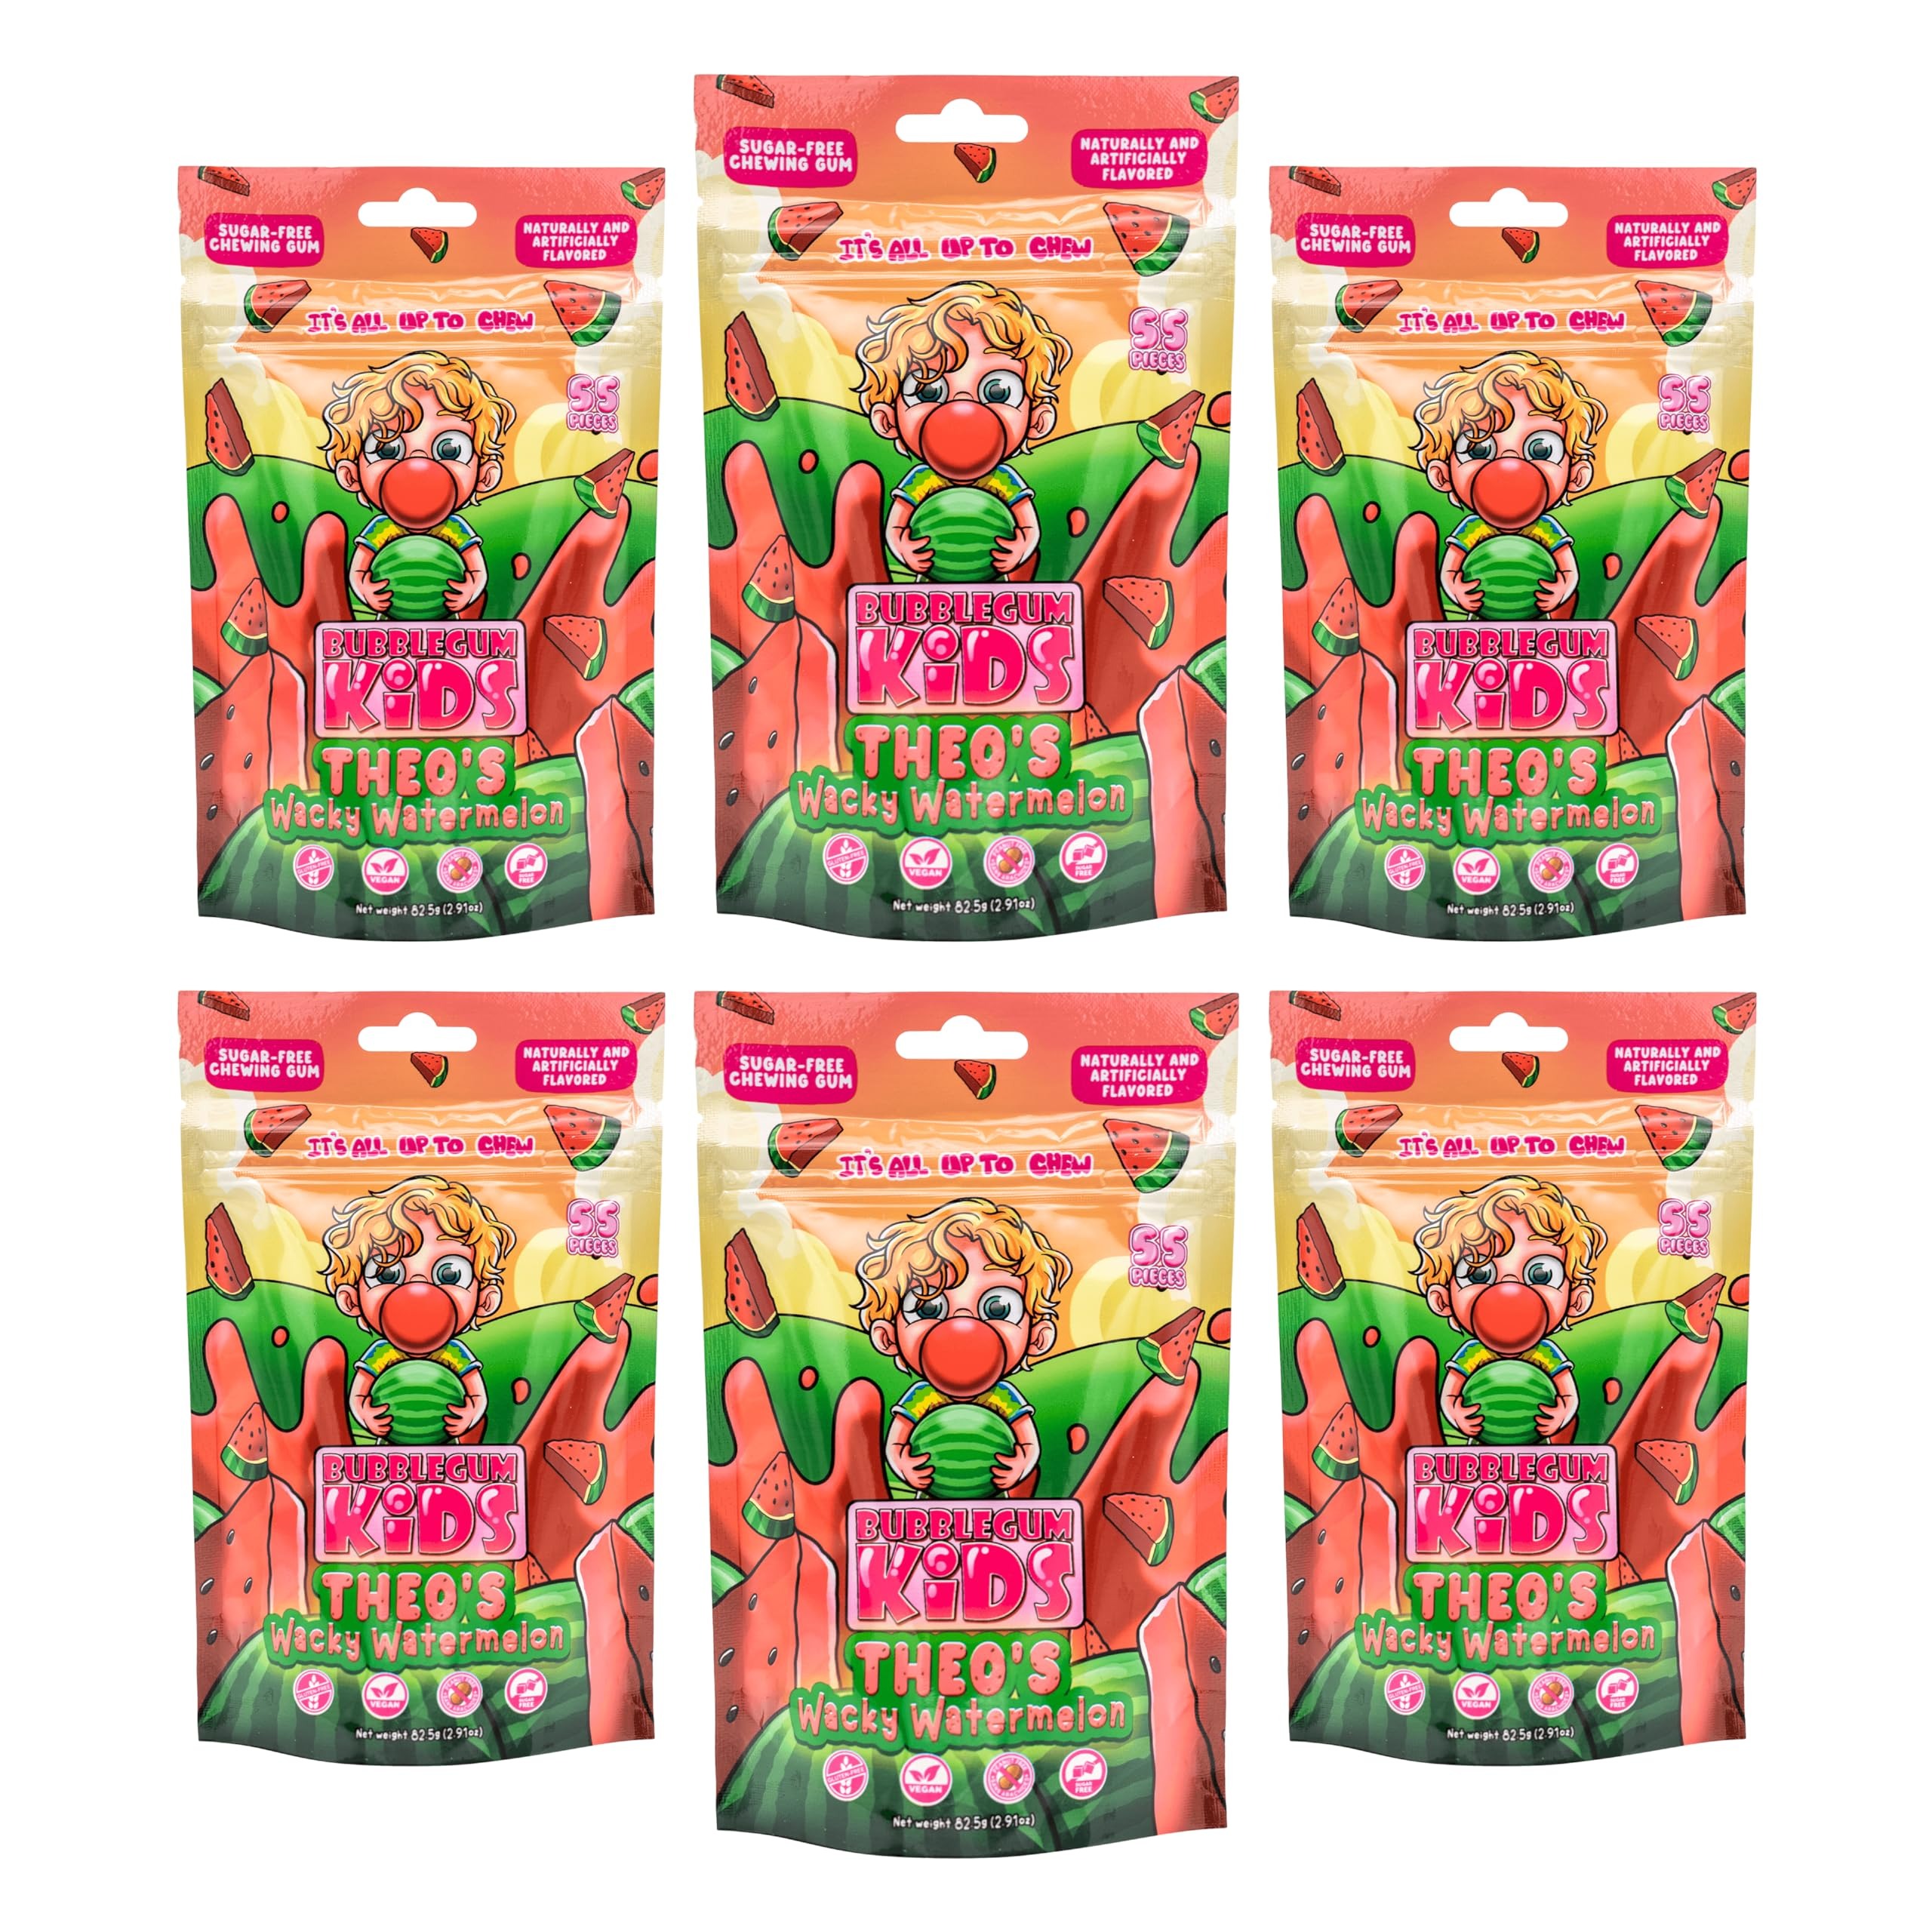
Item Name: Bubblegum Kids Sugar Free Gum - For Kids and Adults - Vegan Friendly - Retro, Parent Approved Bubble Gum with Burst of Sweet Flavor - Theo's Wacky Watermelon (Watermelon 6-Pack)
Bullet Point 1: 🦄 BUBBLEGUM REIMAGINED - Bubblegum Kids is a delightful sugarless gum that captures the timeless taste of classic bubble gum in a variety of flavors, taking you on a nostalgic journey back to carefree days while being surprisingly sugar-free. Indulge in Theo's Wacky Watermelon, a unique burst of watermelon flavor.
Bullet Point 2: 👍 SUGAR-FREE GUM THAT DOESN'T TASTE SUGAR-FREE - Enjoy our watermelon flavored gum with a hint of fun in every chew! Unlike traditional gums that use corn syrup or sugar, our sugar free chewing gum delivers an ultimate, health-conscious alternative that’s vegan friendly.
Bullet Point 3: 🍬 A HEALTHIER AND TASTIER CHEWING GUM - Our sugar free bubble gum is a healthier and tastier choice to traditional candy. Its long lasting flavor means you can chew and chew while knowing you're making a better choice for your taste buds and your health.al candy. Its long lasting flavor means you can chew and chew while knowing you're making a better choice for your taste buds and your health.
Bullet Point 4: 😘 LESS CALORIES, MORE BUBBLEGUM FUN - Our sugar free chewing gum is vegan and gluten-free with only 5 calories per 2 pieces and a remarkable 88% fewer calories than regular bubblegum so you can enjoy it guilt-free!
Bullet Point 5: 🍭 SWEETNESS WITHOUT THE SUGAR RUSH - Bubblegum Kids is crafted for kids and kids at heart. Dive into a world of unbeatable sweetness with every chew, wrapped in a watermelon flavor that lasts!
Value: 330.0
Unit: Count

Price: 20.1